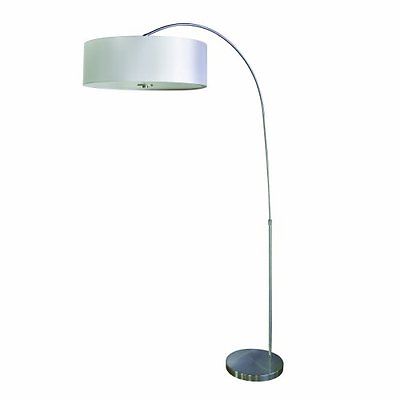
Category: lamp